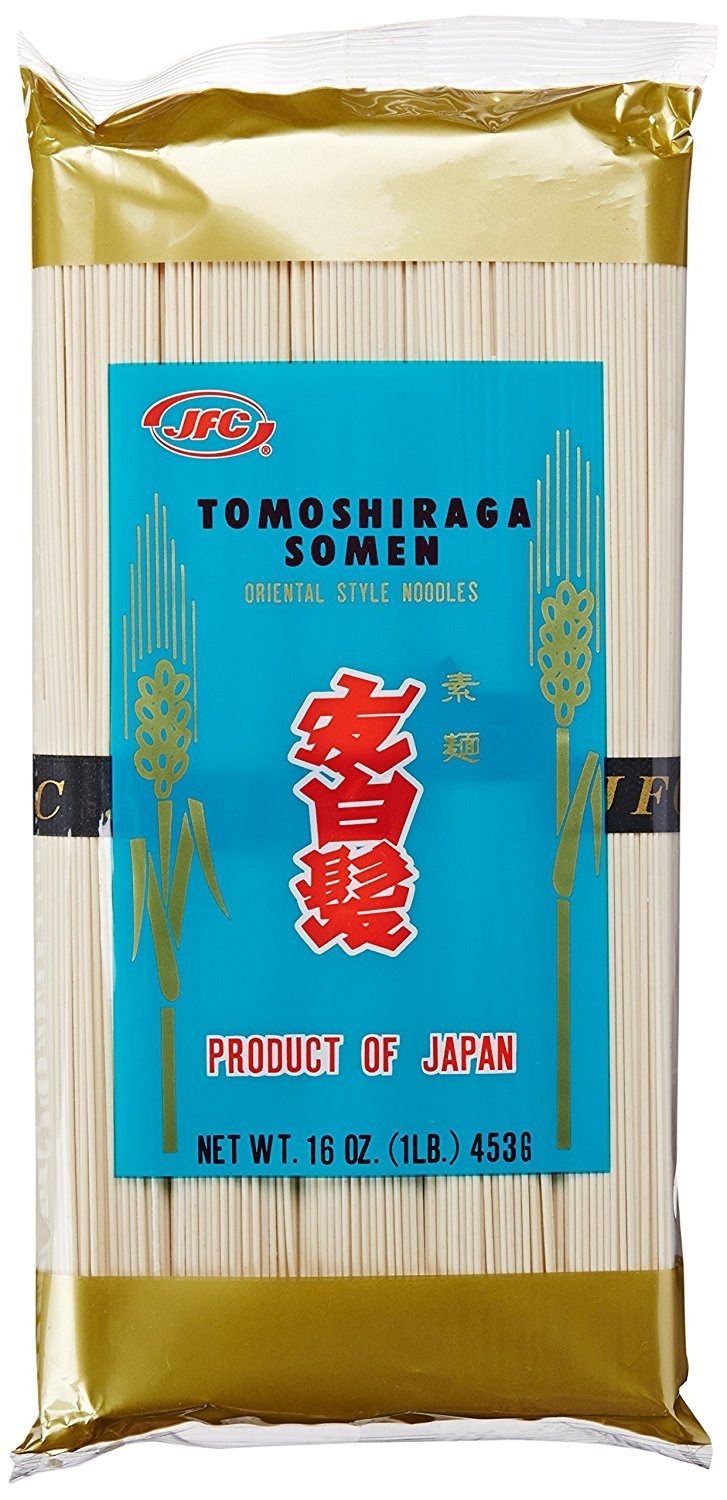
Item Name: JFC Dried Tomoshiraga Somen Noodles, 16 Ounce
Bullet Point: Jfc dried Tomoshiraga Somen noodles, 16-ounce
Value: 16.0
Unit: Ounce

Price: 8.45